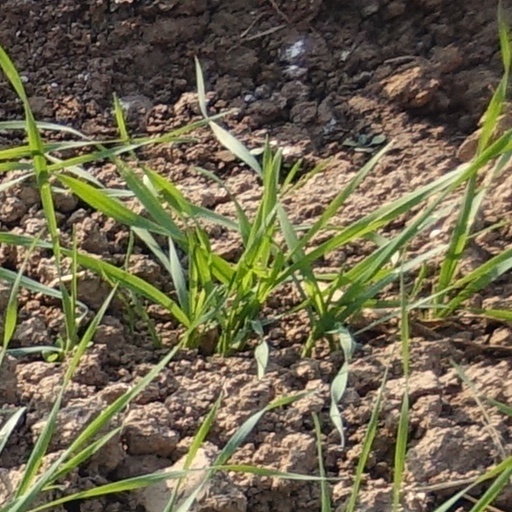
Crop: wheat